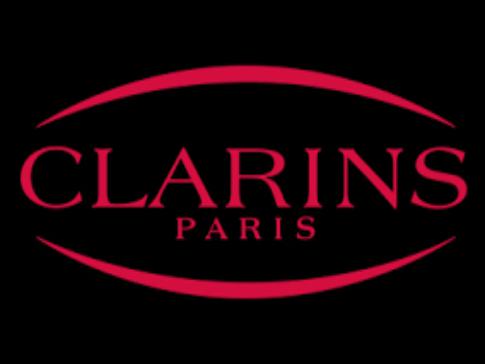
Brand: clarins
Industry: Necessities